Gregory Polan

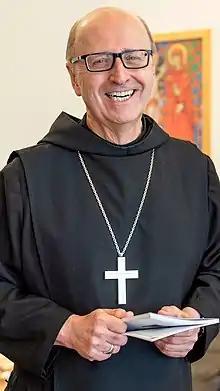
Polan in 2021

Gregory Polan (born January 2, 1950) is an American Benedictine monk, priest, abbot, scripture scholar, musician, and author. He is a member of Conception Abbey located in Conception, Missouri, which is part of the Swiss-American Congregation and the Benedictine Confederation. He was previously elected and served as the ninth abbot of Conception Abbey. He served as the tenth Abbot Primate of the Order of St. Benedict, residing at Sant'Anselmo all'Aventino in Rome.